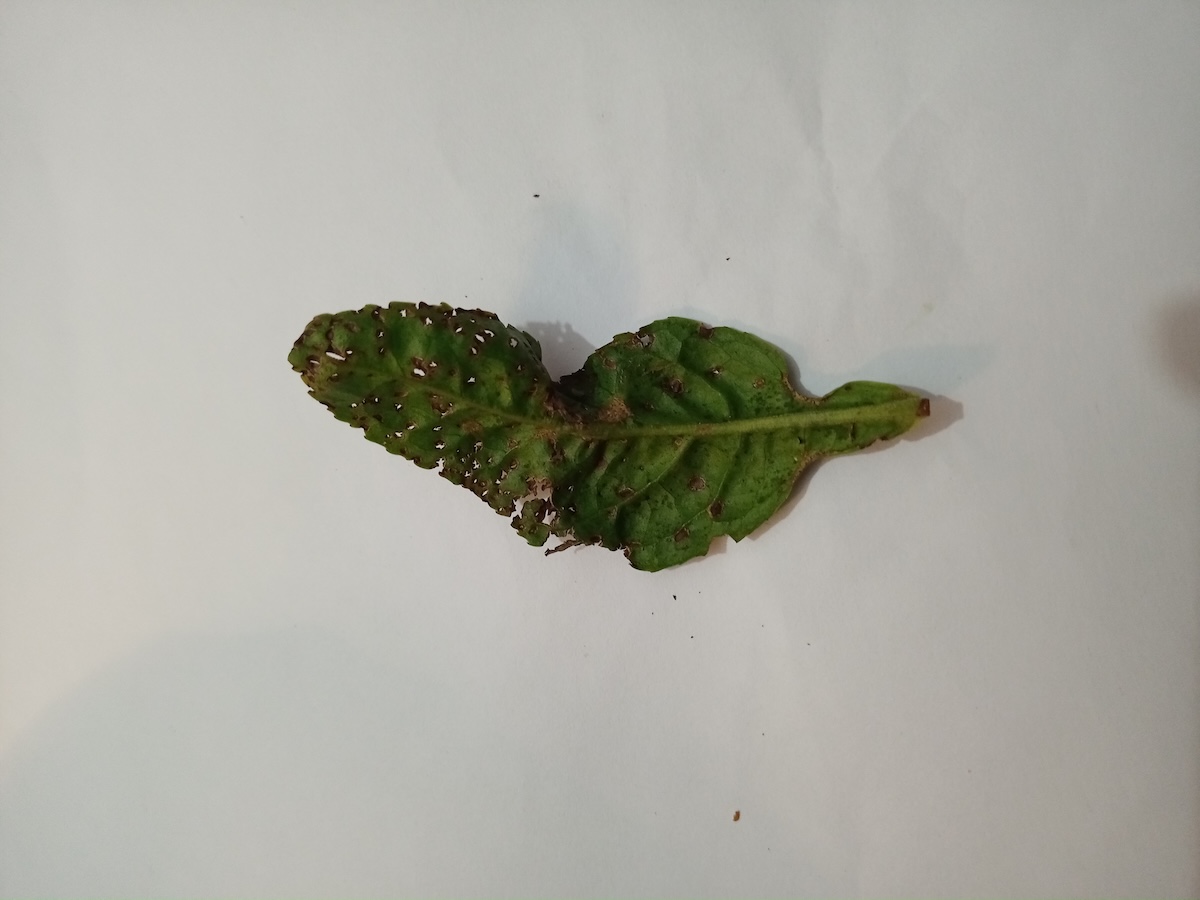
Label: Green mirid bug